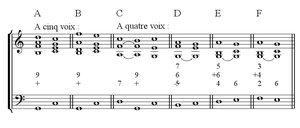
Description
En harmonie tonale, un accord de neuvième de dominante avec fondamentale est un accord de cinq notes placé exclusivement sur le Vᵉ degré des deux modes. Il est composé d'un accord de septième de dominante plus une neuvième — redoublement de la seconde de la fondamentale.